Circuit breaker design pattern

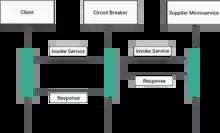
Closed state

When everything is normal, the circuit breakers remain "closed", and all the requests pass through to the services. If the number of failures increases beyond the threshold, the circuit breaker trips and goes into an "open" state.